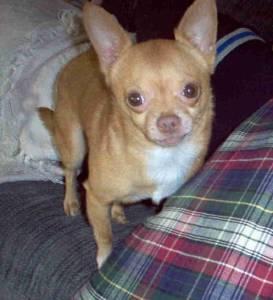
Breed: chihuahua